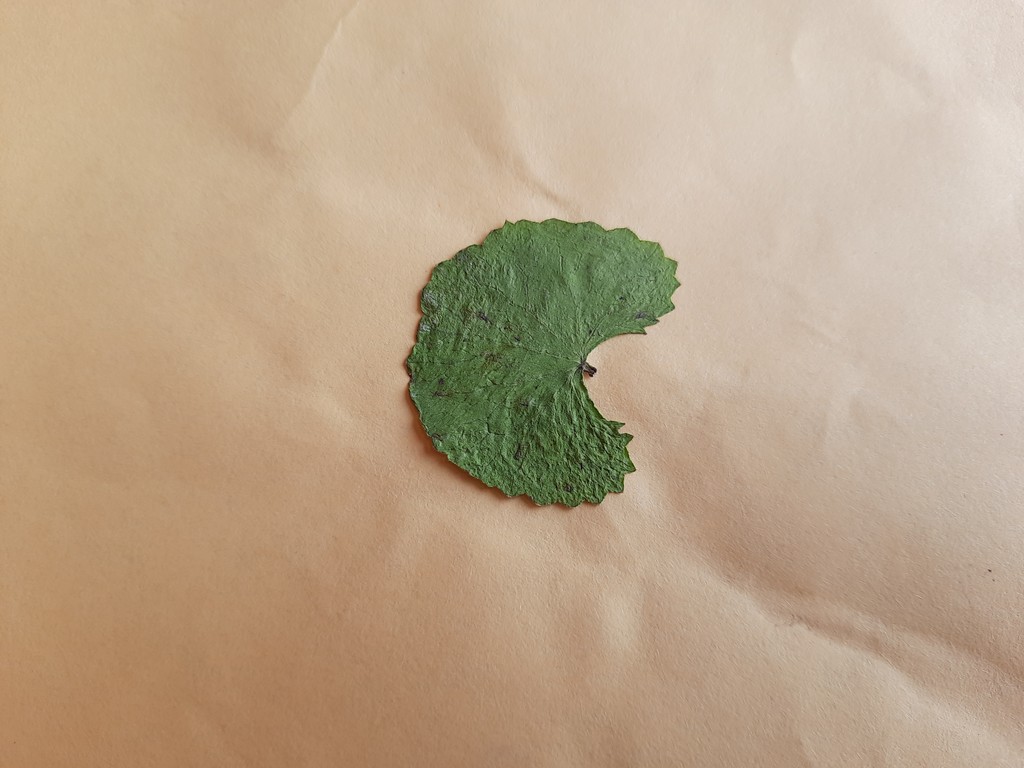
Label: Dried